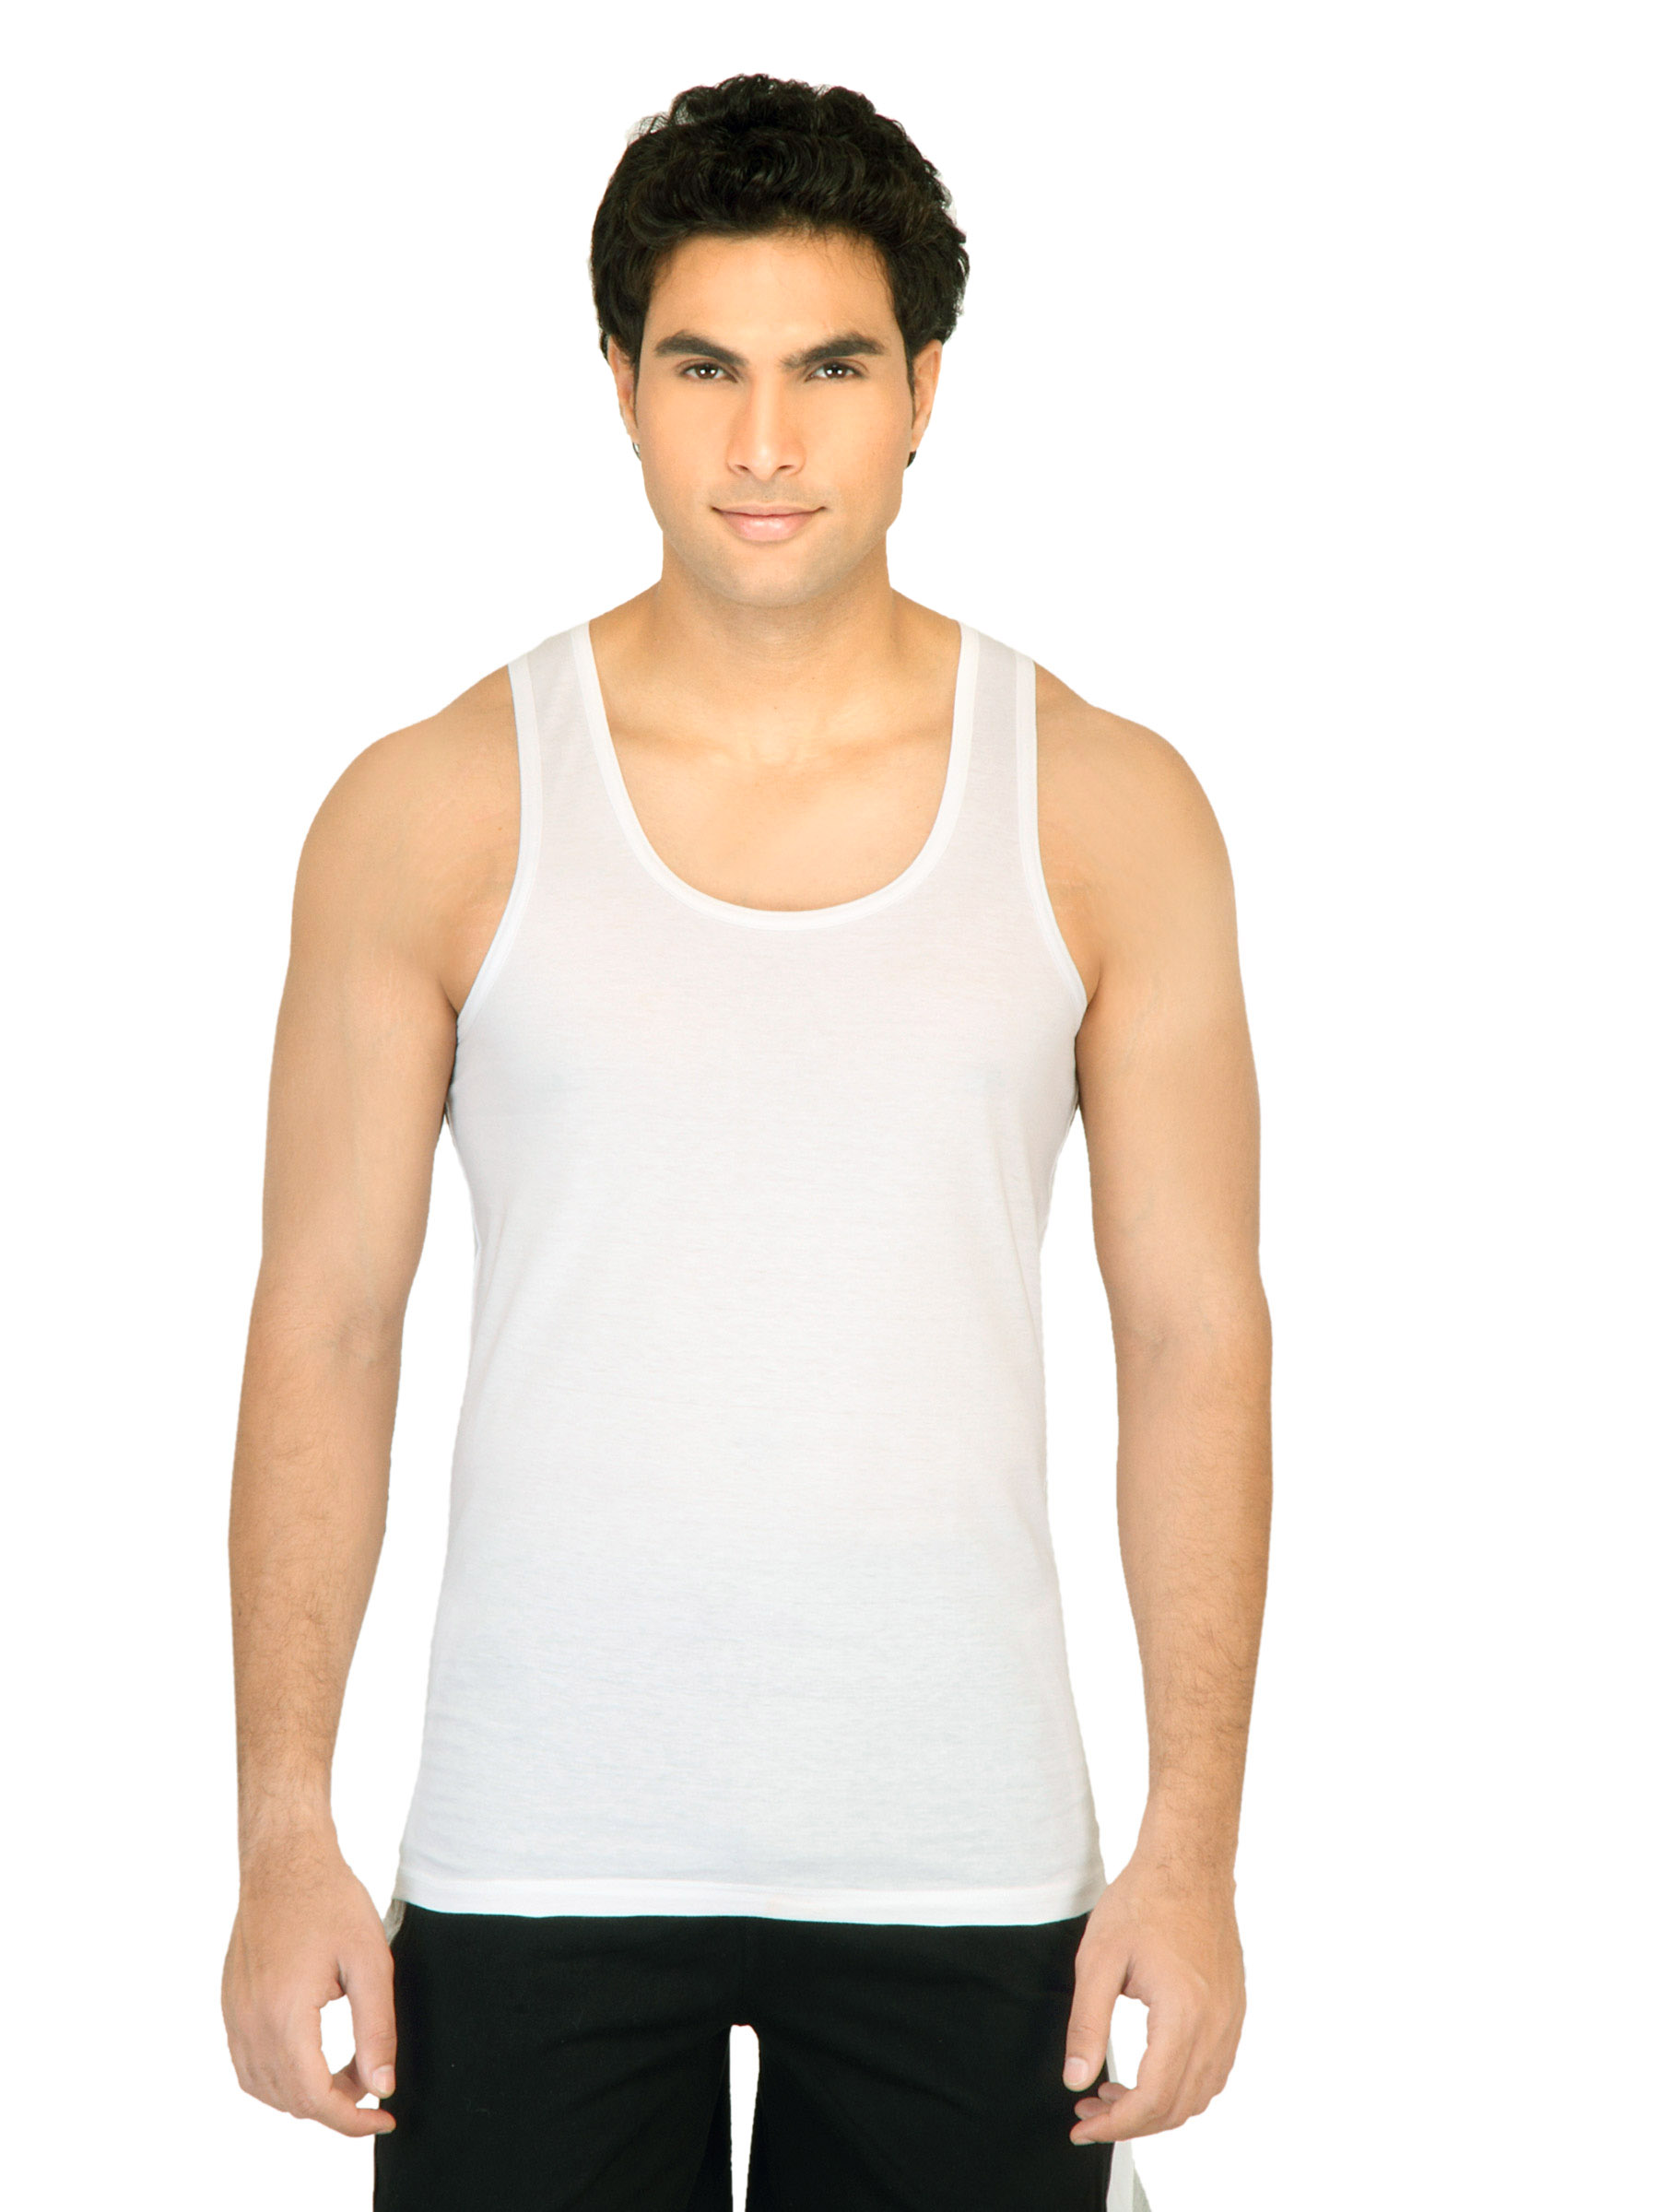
Facit Men Regular White Innerwear Vest
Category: Apparel / Innerwear / Innerwear Vests
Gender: Men
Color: White
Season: Summer 2016
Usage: Casual